History of Target Corporation

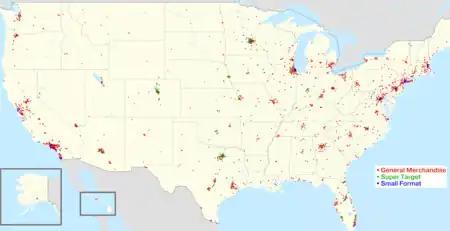
Target stores in United States, as of December 2020

In January 2000, Dayton-Hudson Corporation changed its name to Target Corporation and its ticker symbol to TGT; by then, between 75 percent and 80 percent of the corporation's total sales and earnings came from Target Stores, while the other four chains—Dayton's, Hudson's, Marshall Field's, and Mervyn's—were used to fuel the growth of the discount chain, which expanded to 977 stores in 46 states and sales reached $29.7 billion (~$ in ) by the end of the year. It separated its e-commerce operations from its retailing division, and combined it with its Rivertown Trading unit into a stand-alone subsidiary called target.direct. It started offering the Target Visa, as consumer trends were moving more towards third-party Visa and MasterCards and away from private-label cards such as the Target Guest Card.